224th Mixed Brigade (Spain)

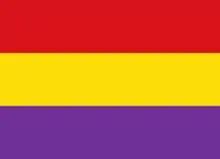
Military flag of the Popular Army

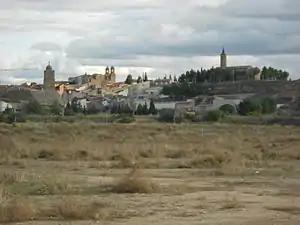
The 224th Mixed Brigade lost most of its men in the bloodbath of the arid area between Escatrón and Caspe.

The 224th Mixed Brigade was a mixed brigade of the Spanish Republican Army in the Spanish Civil War. It was formed in summer 1937 in Catalonia from scattered Coastal Defence units and had four battalions: the 893, 894, 895 and 896.